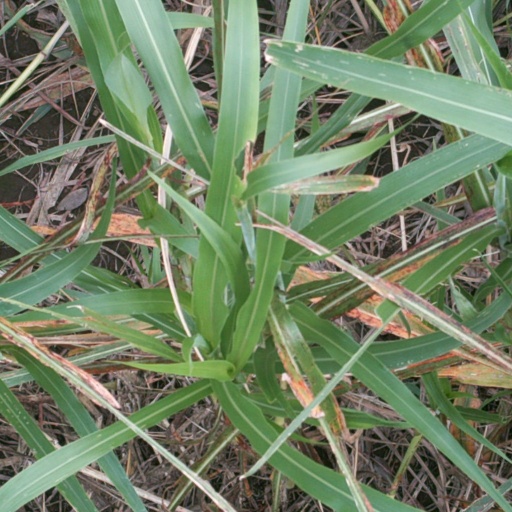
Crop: sorghum